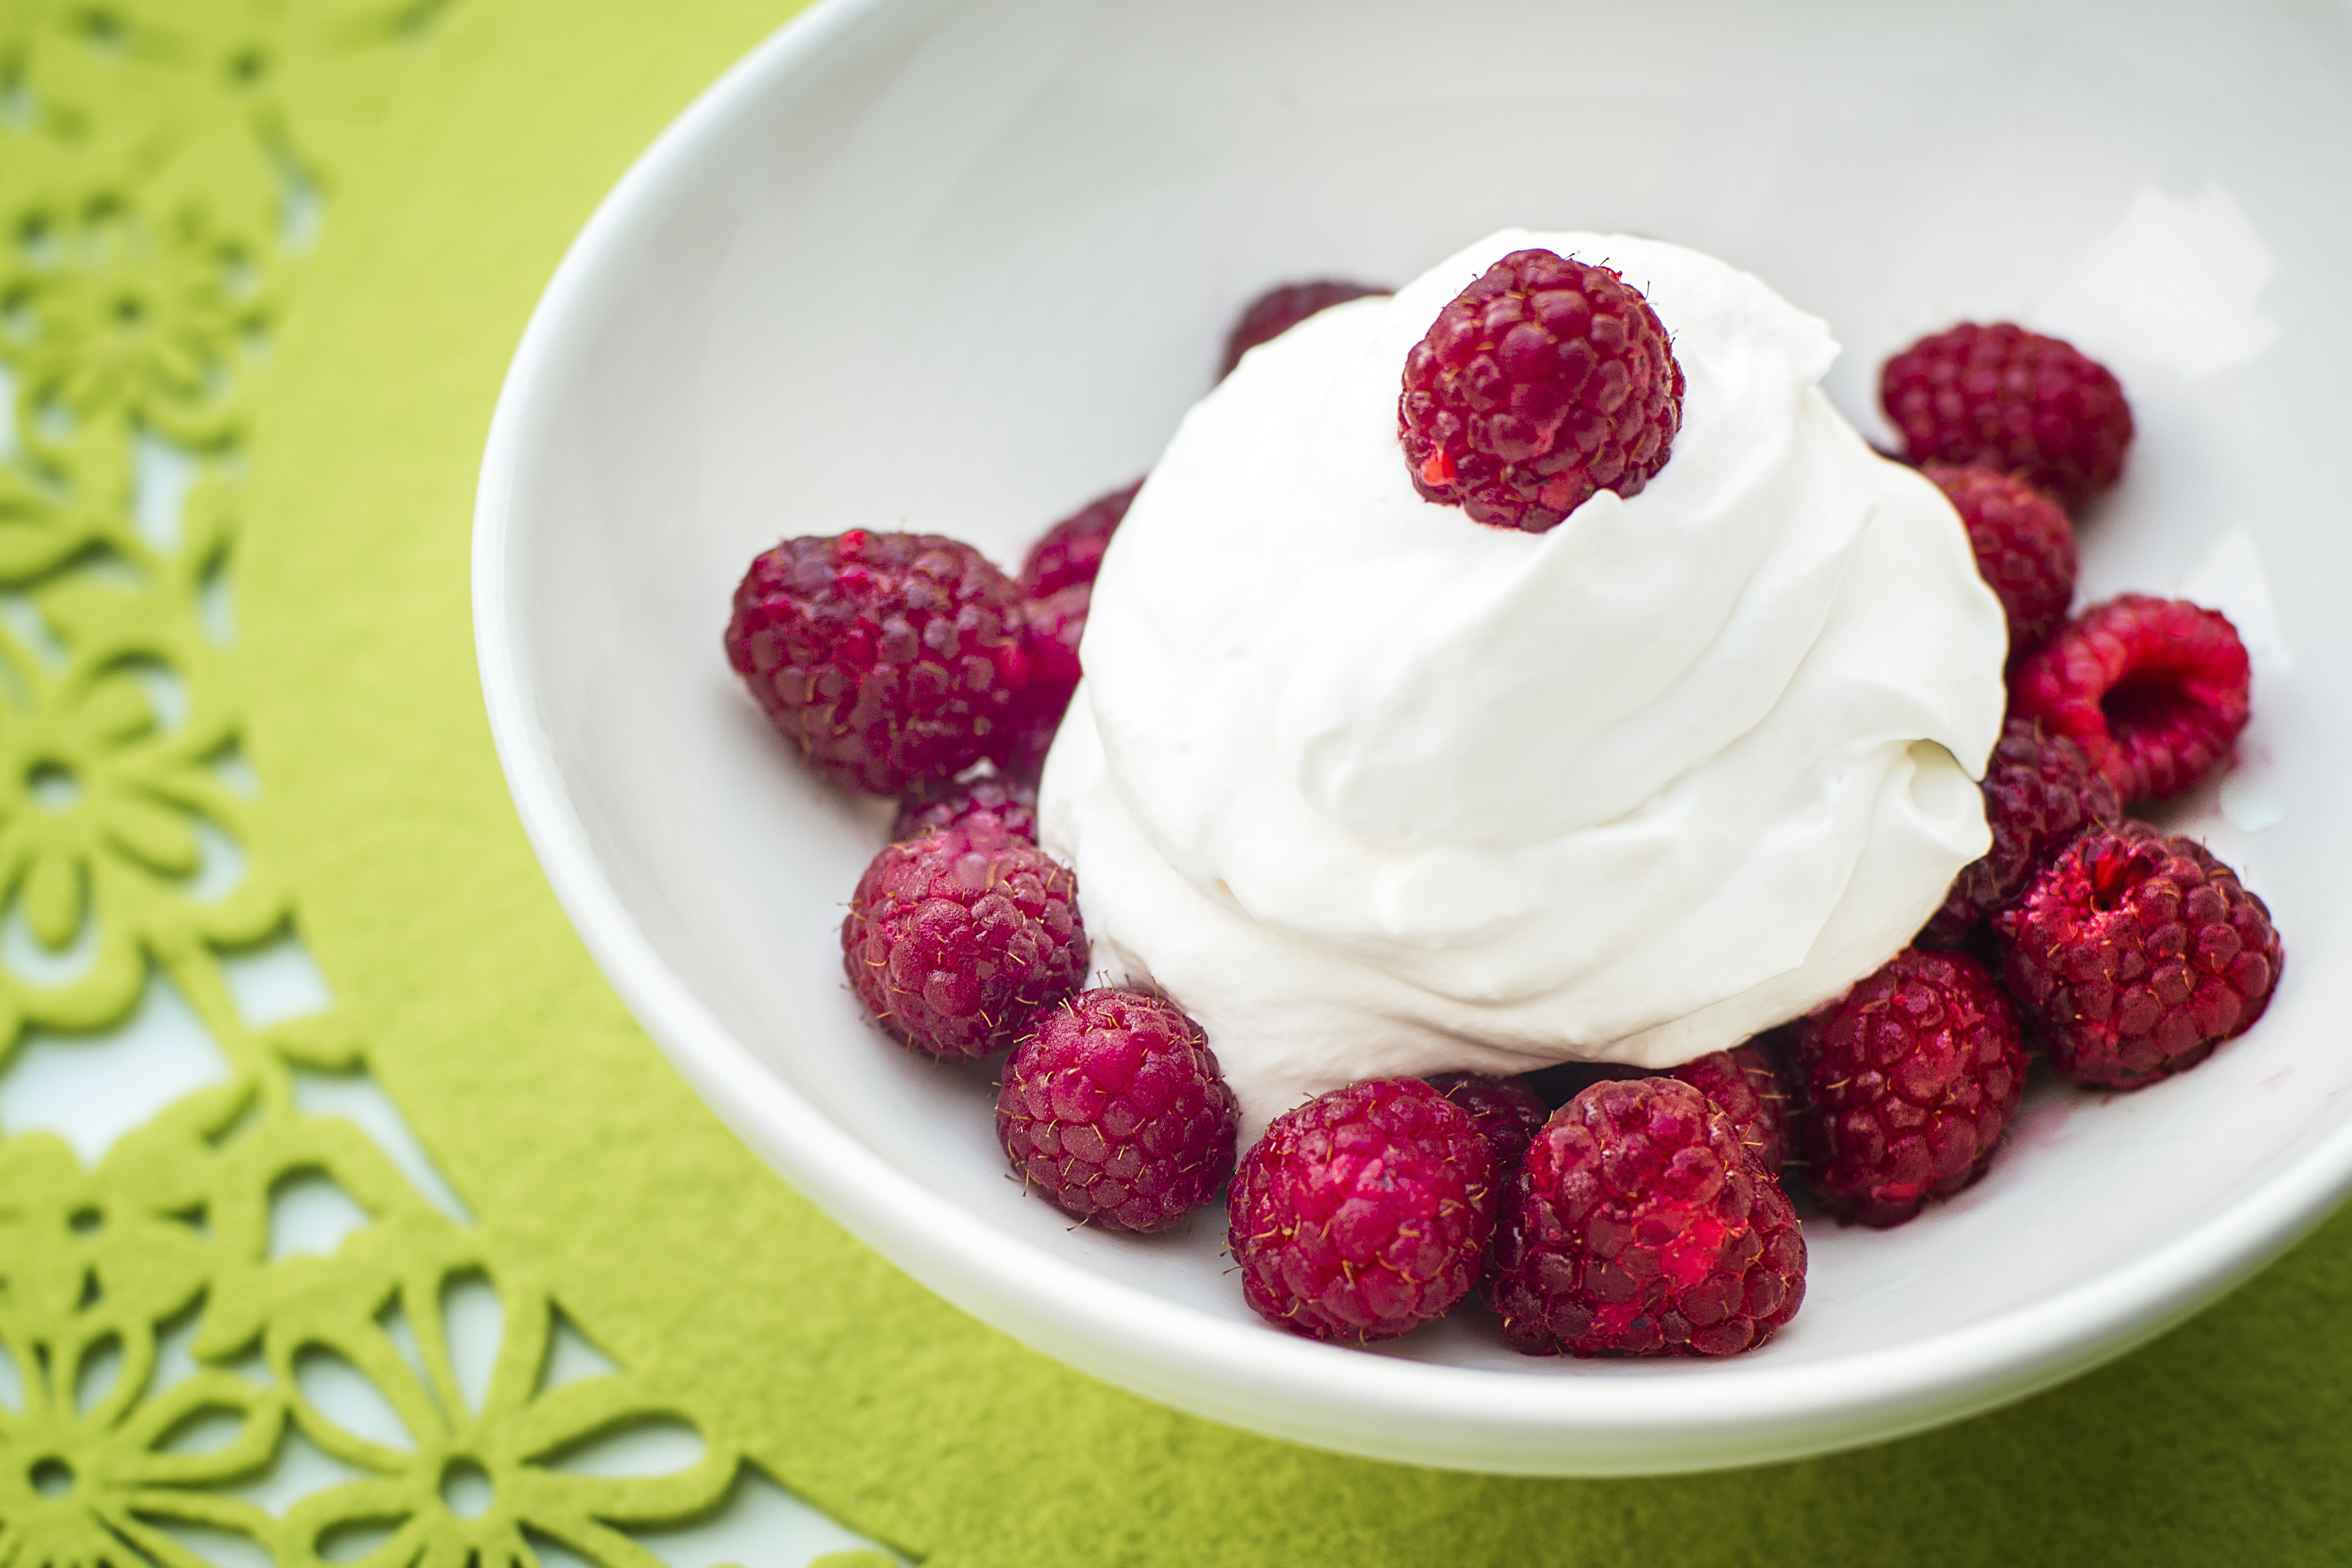
nature, plant, white, raspberry, fruit, berry, sweet, summer, ripe, bowl, dish, meal, food, green, red, produce, natural, fresh, breakfast, juicy, ice cream, dessert, cream, delicious, dairy product, independence day, strawberry, freshness, whipped cream, outdoors, eating, berries, bright, whipped, party, raspberries, tasty, flavor, frozen yogurt, canada day, pavlova, frutti di bosco, animal source foods